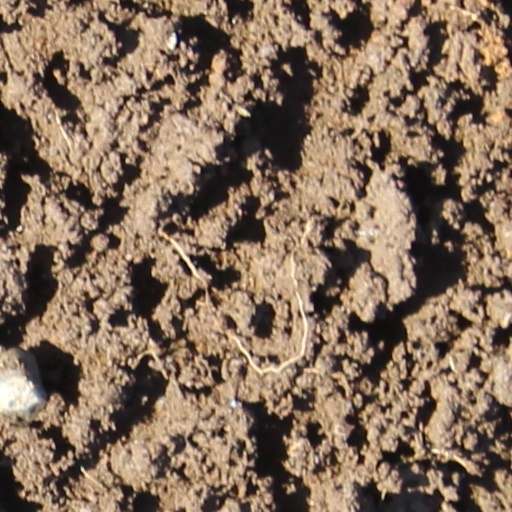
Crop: wheat